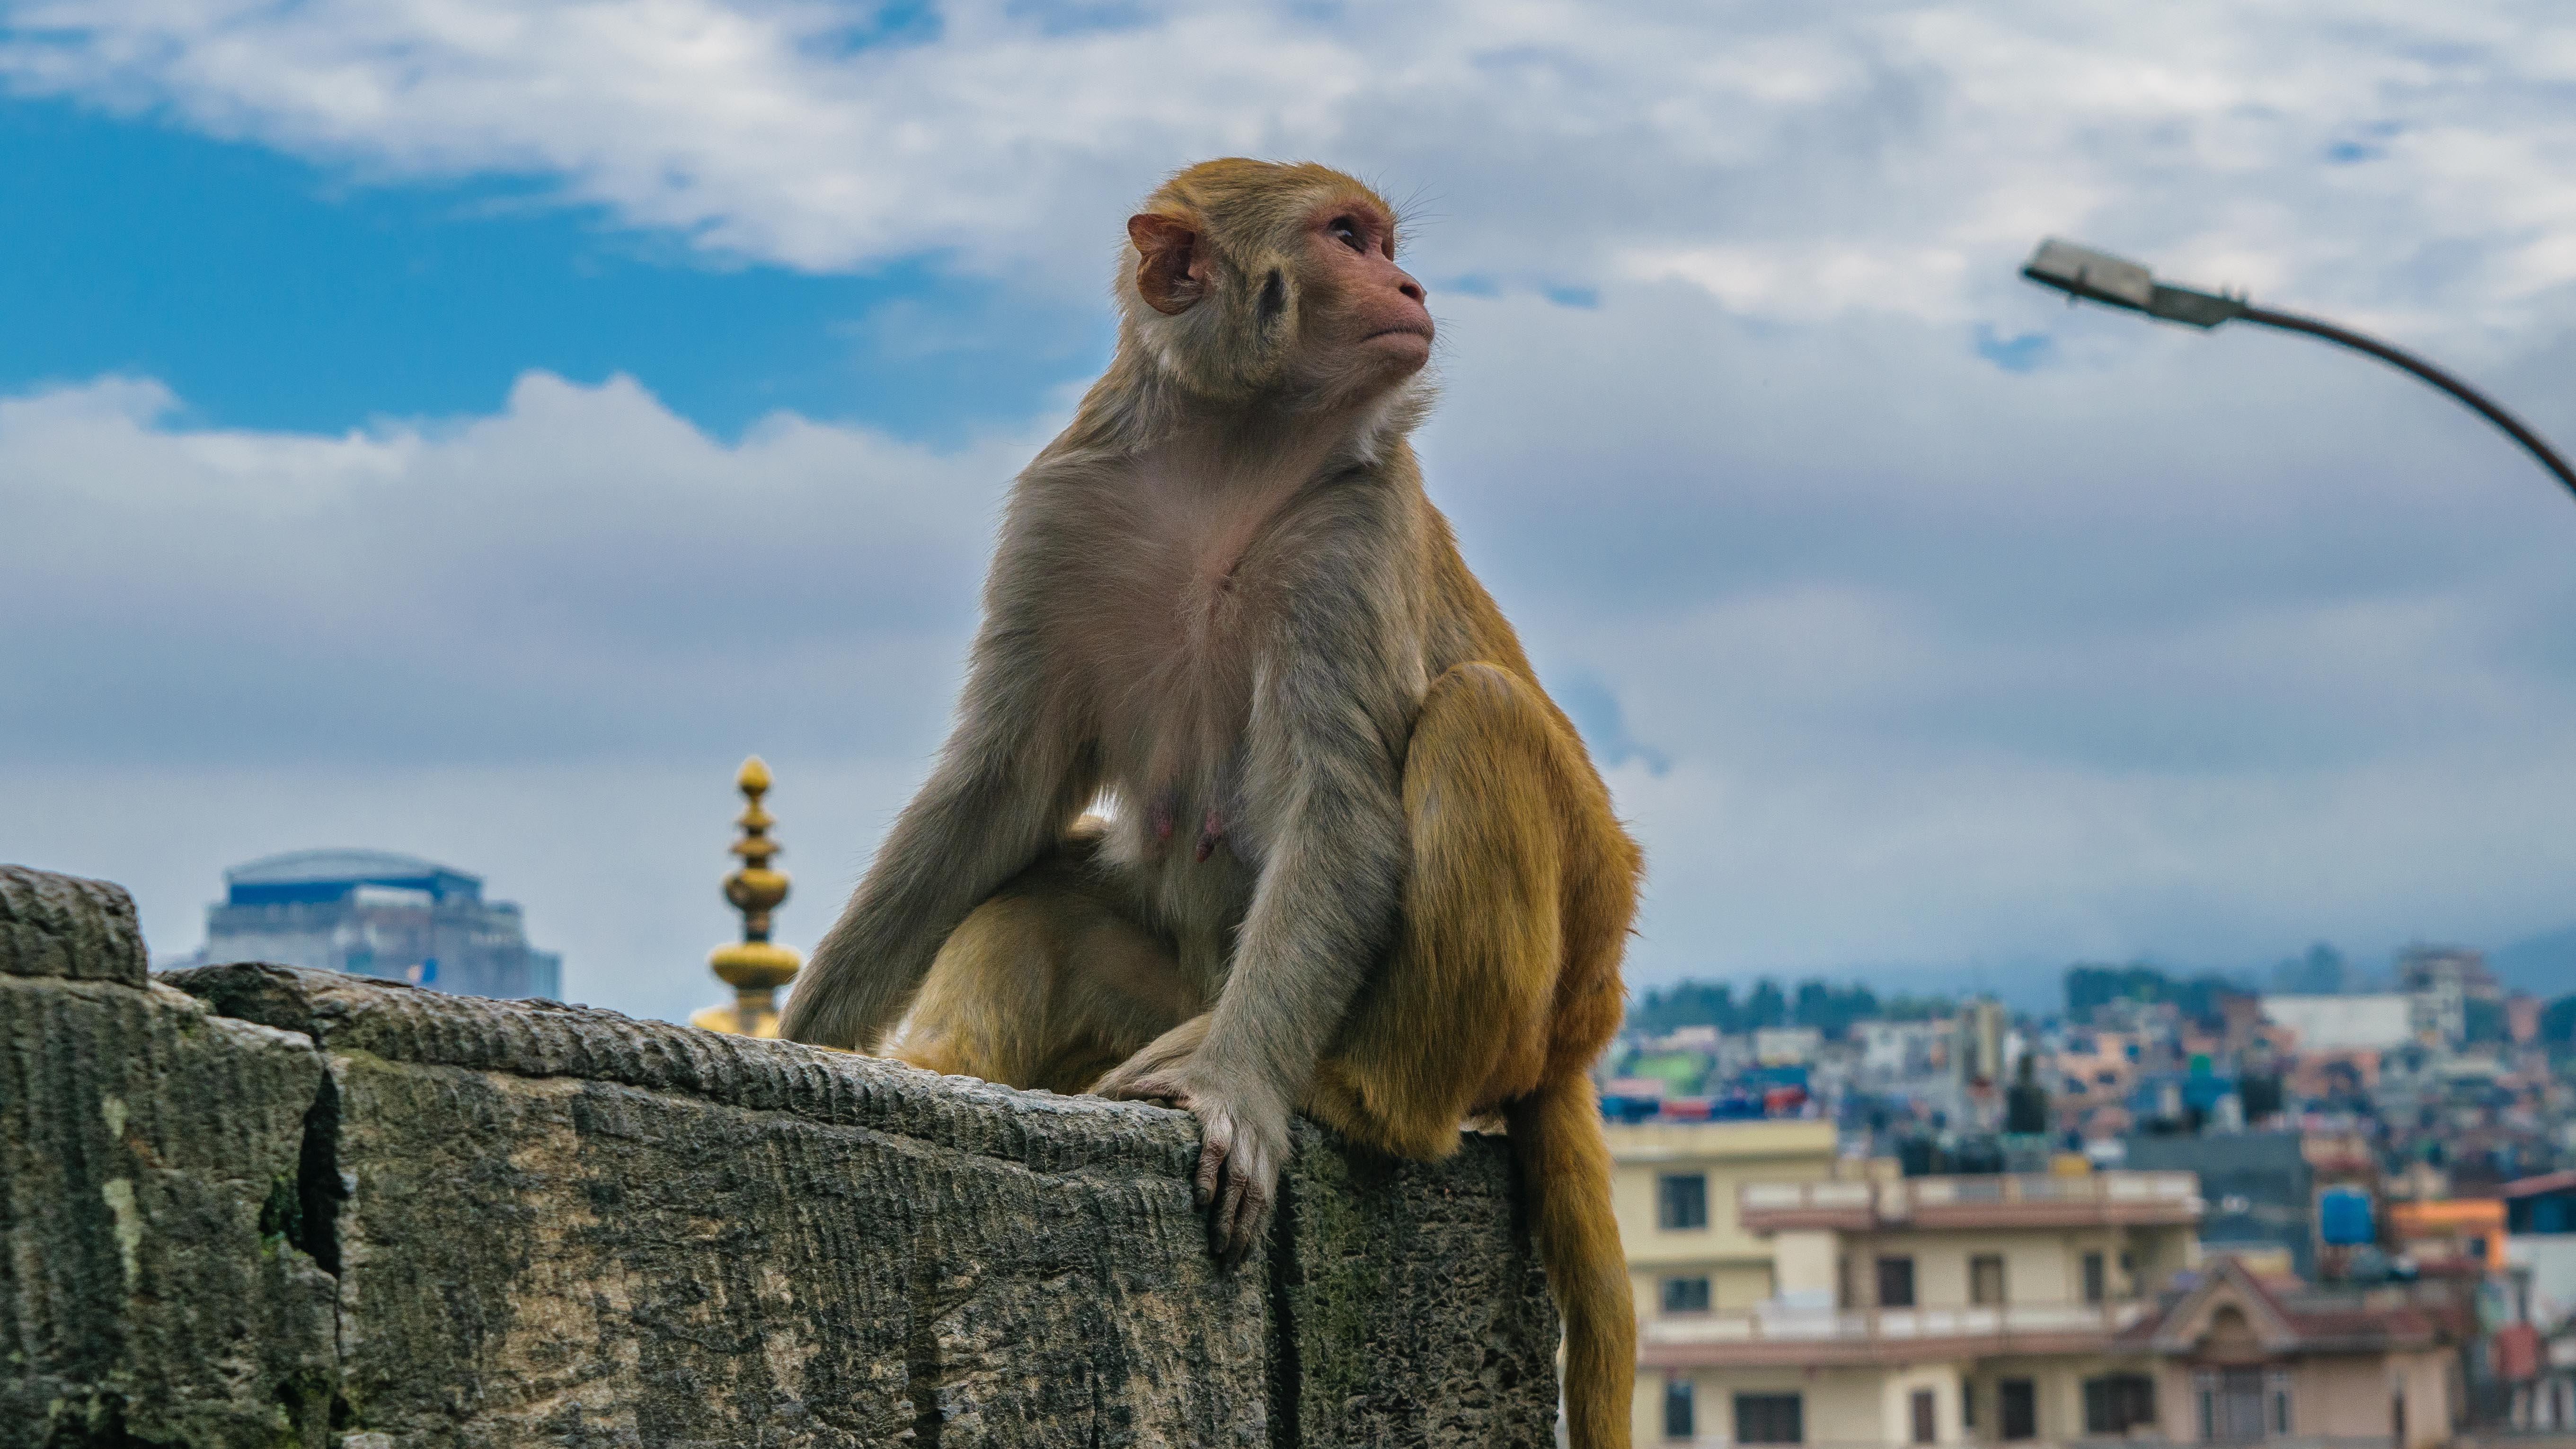
animal, cute, looking, wildlife, wild, fur, biology, natural, park, brown, mammal, biodiversity, tourism, monkey, fauna, primate, reserve, macaque, staring monkey, posing monkey